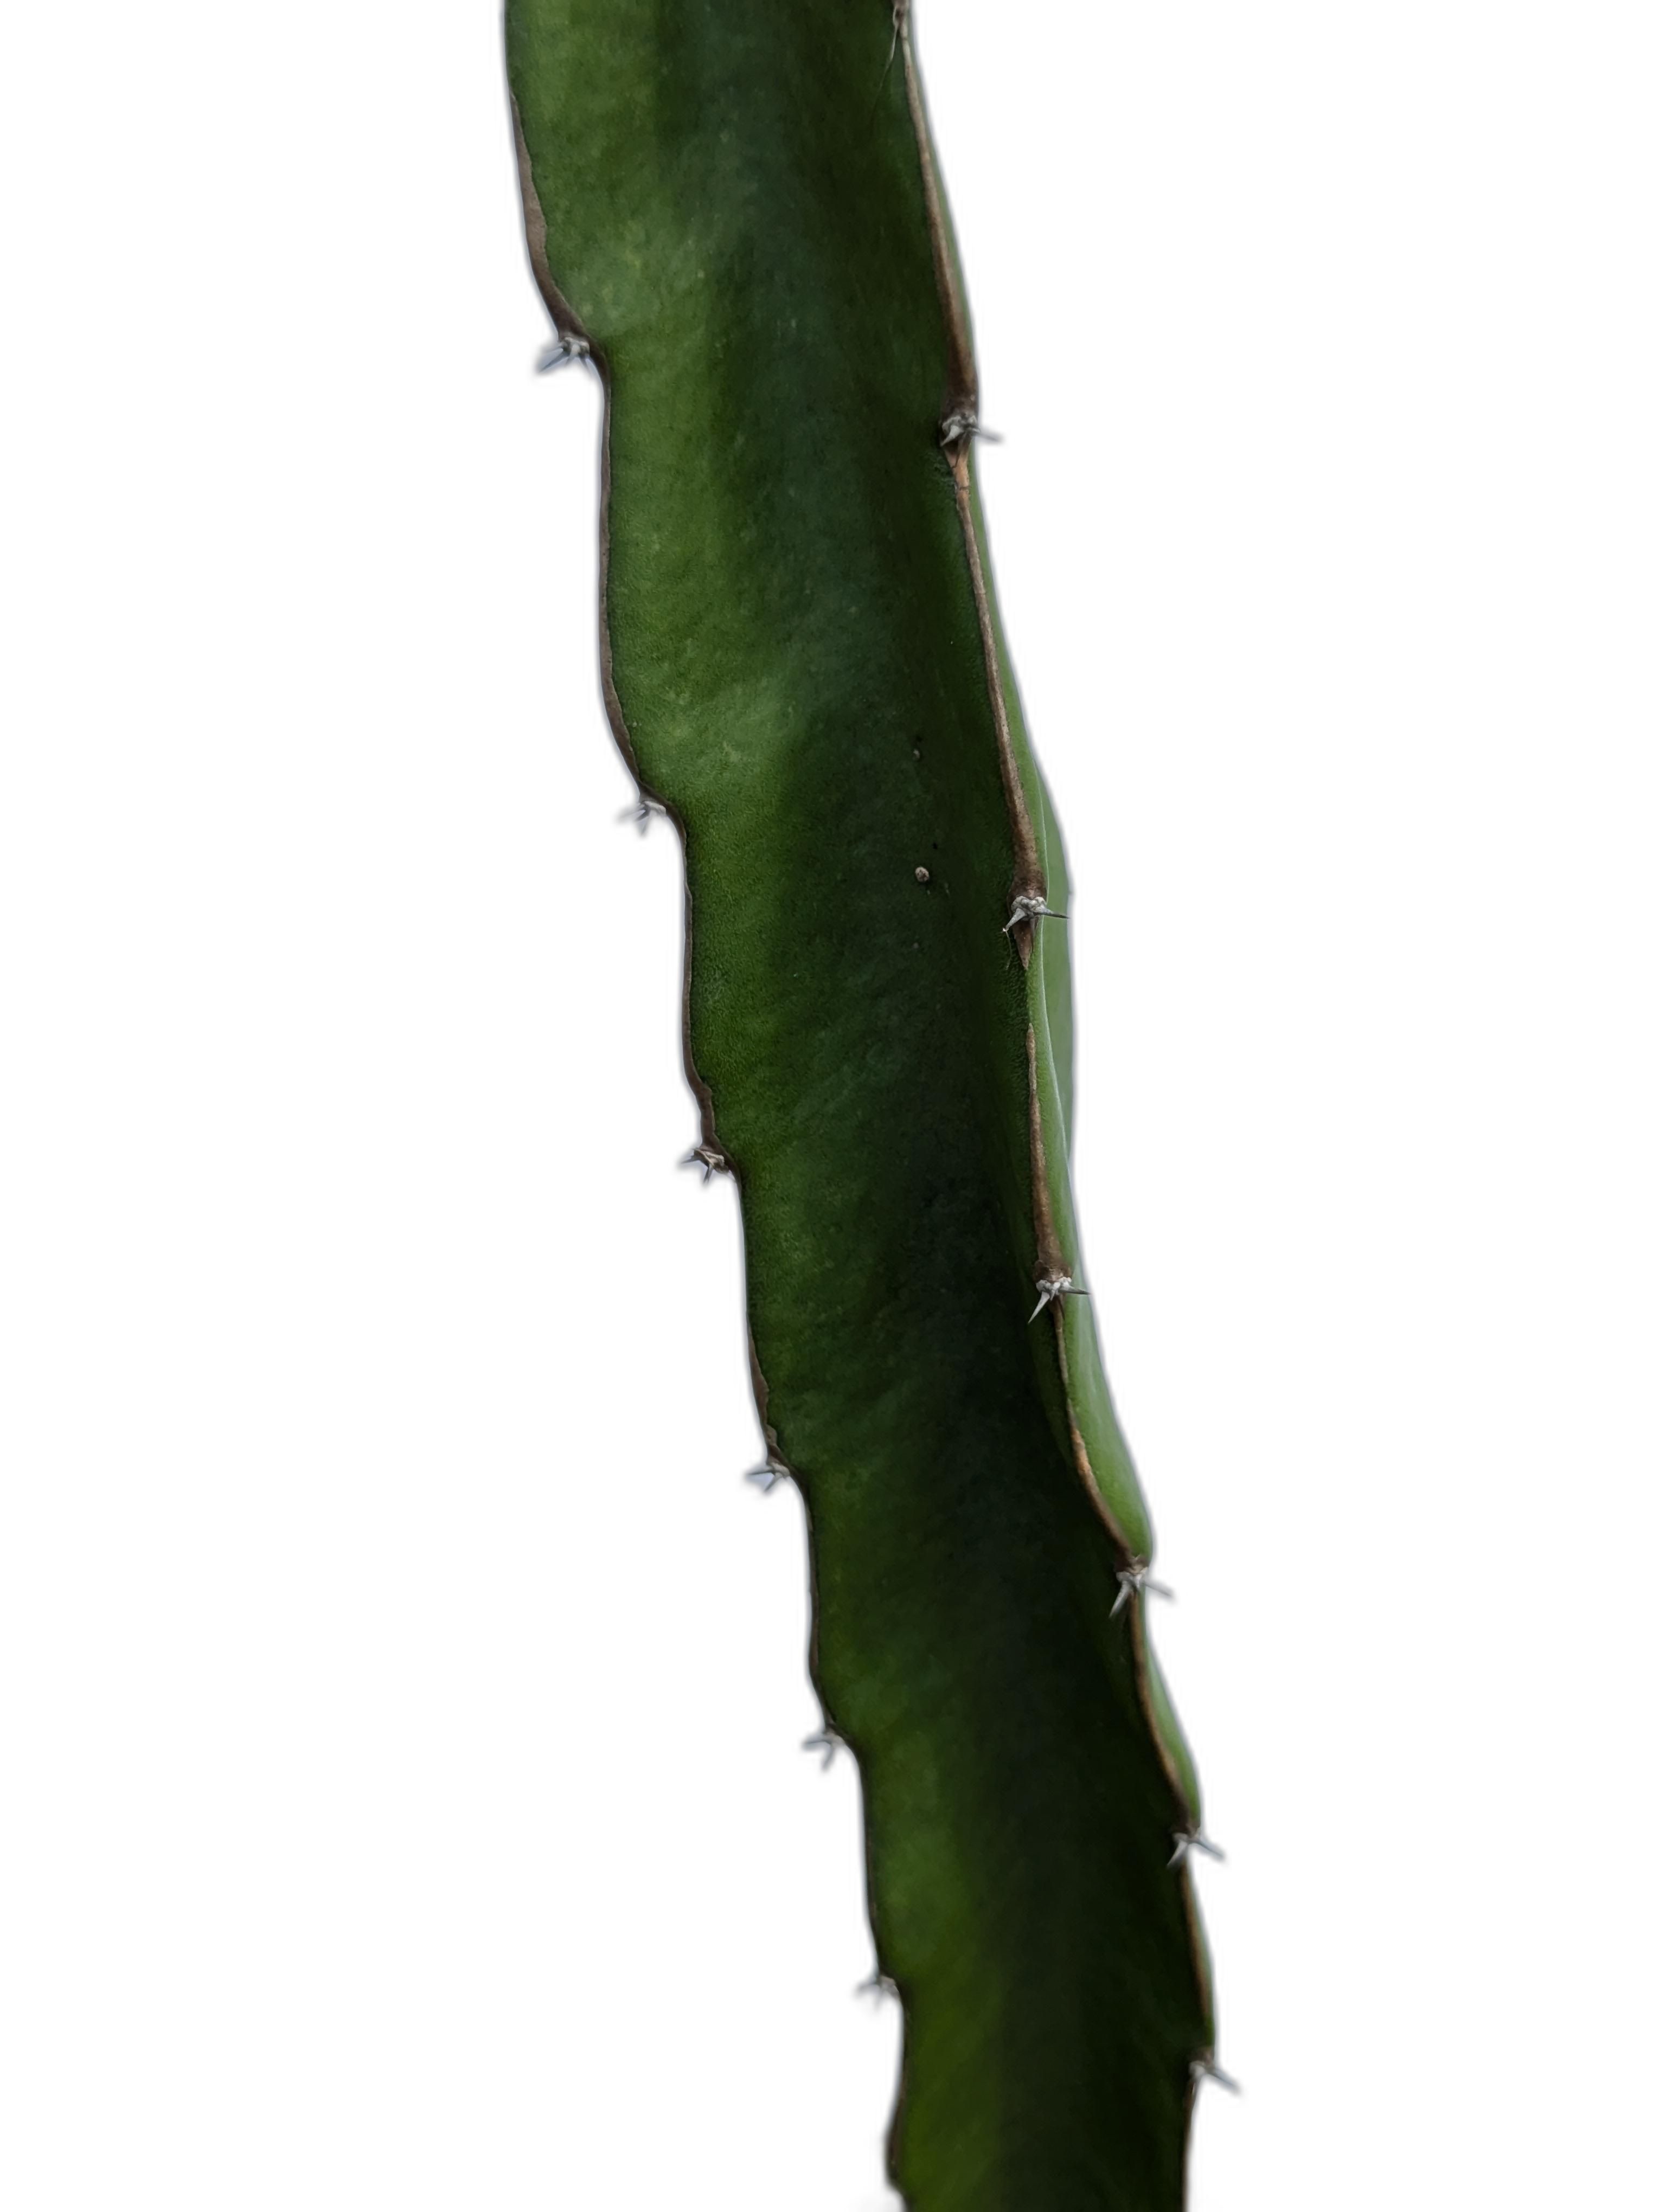
Label: Good leaf